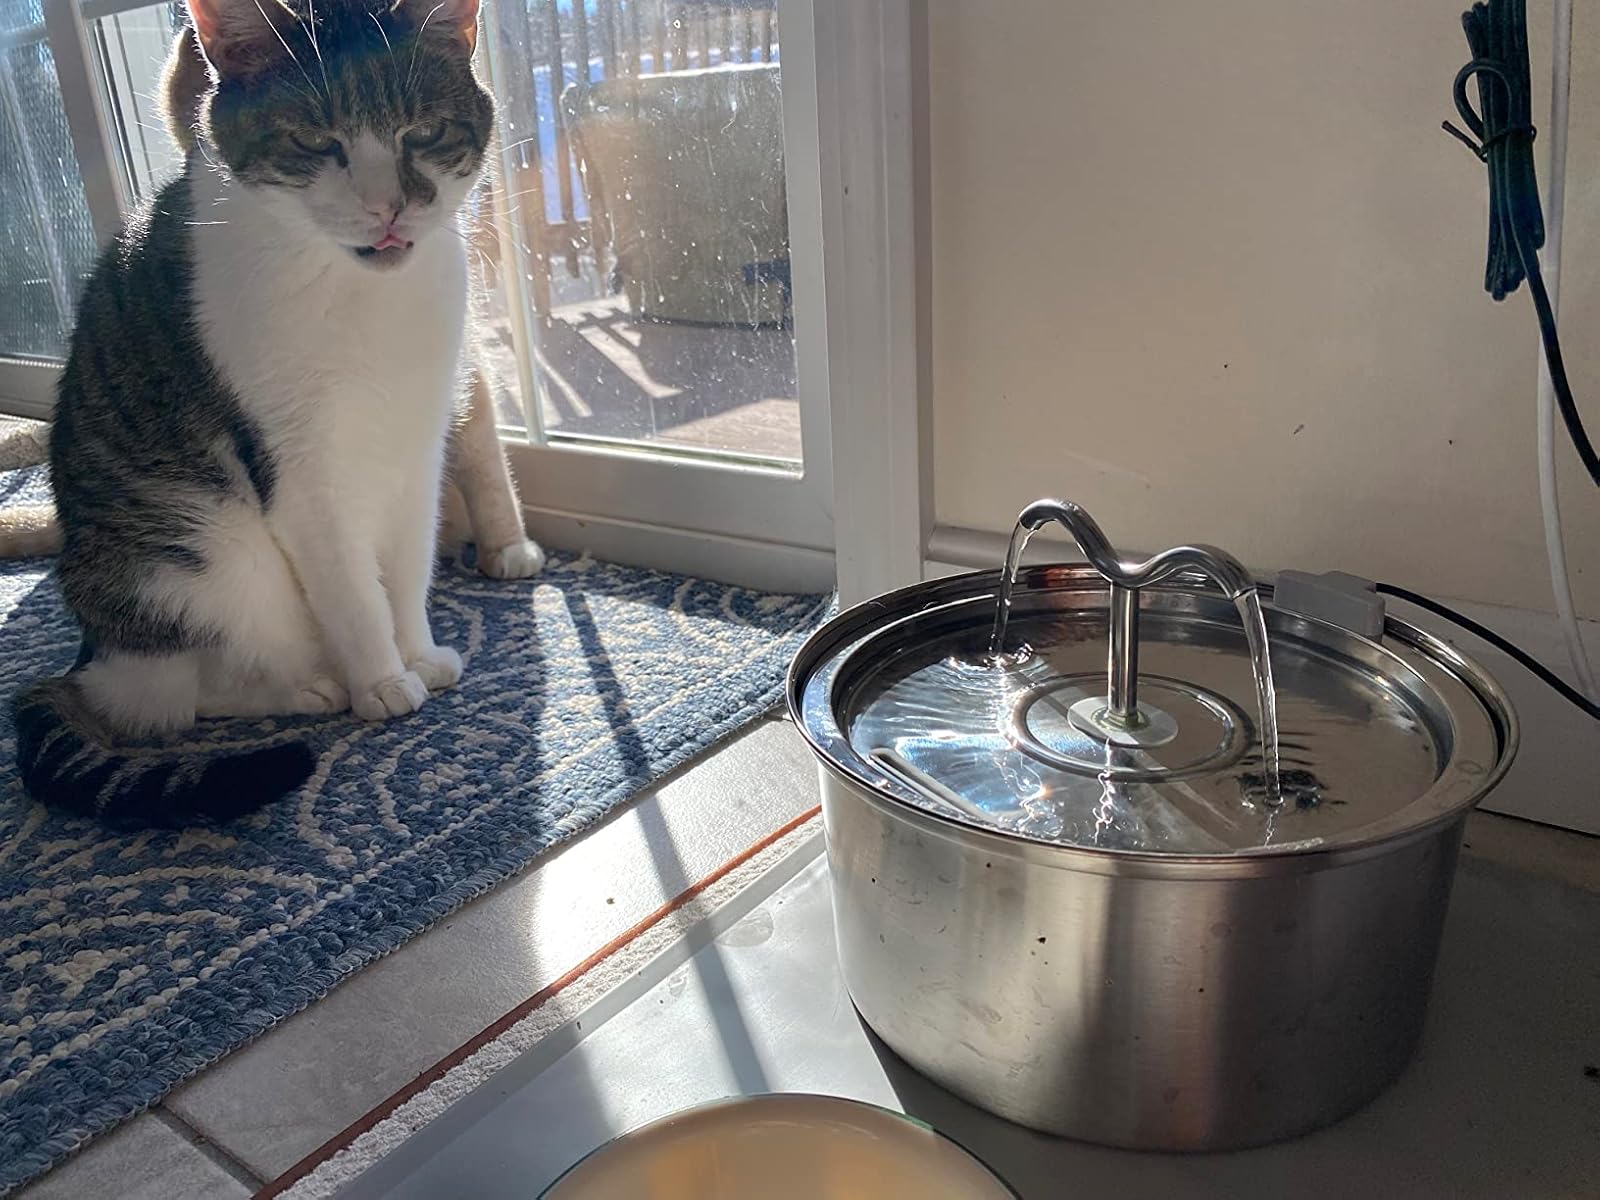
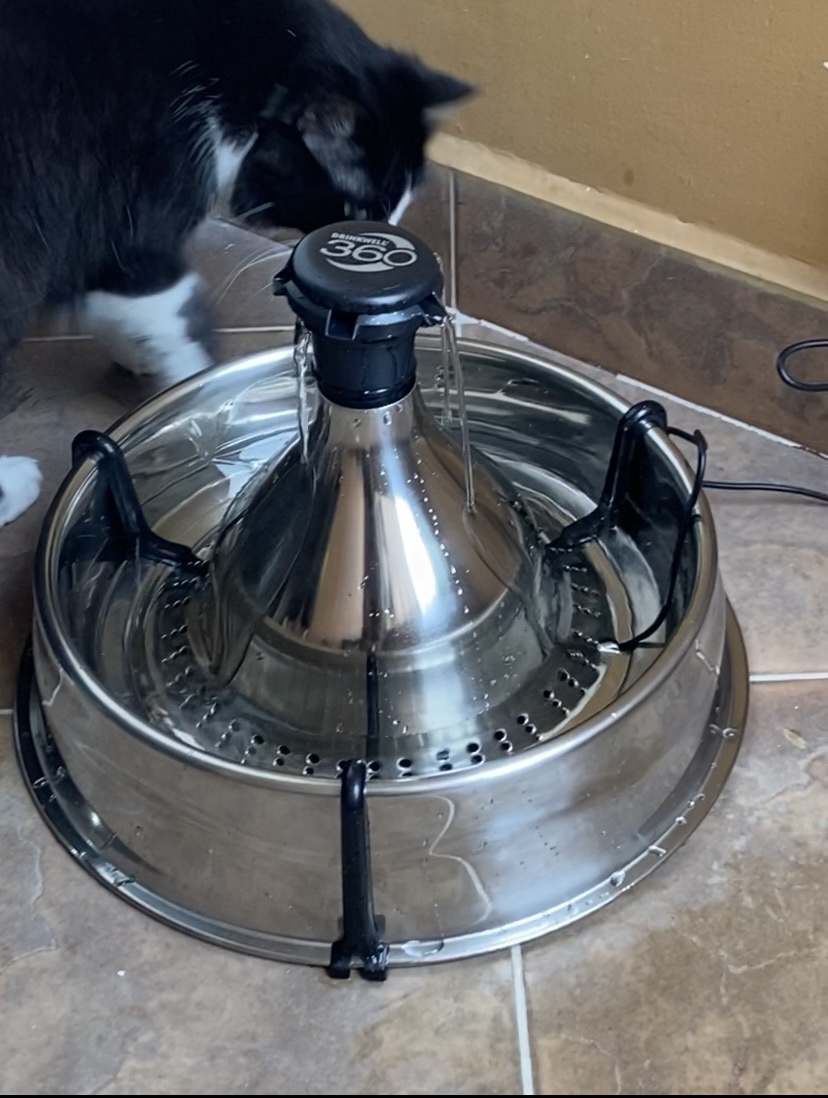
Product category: items_bowl
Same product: no